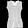
Label: Shirt